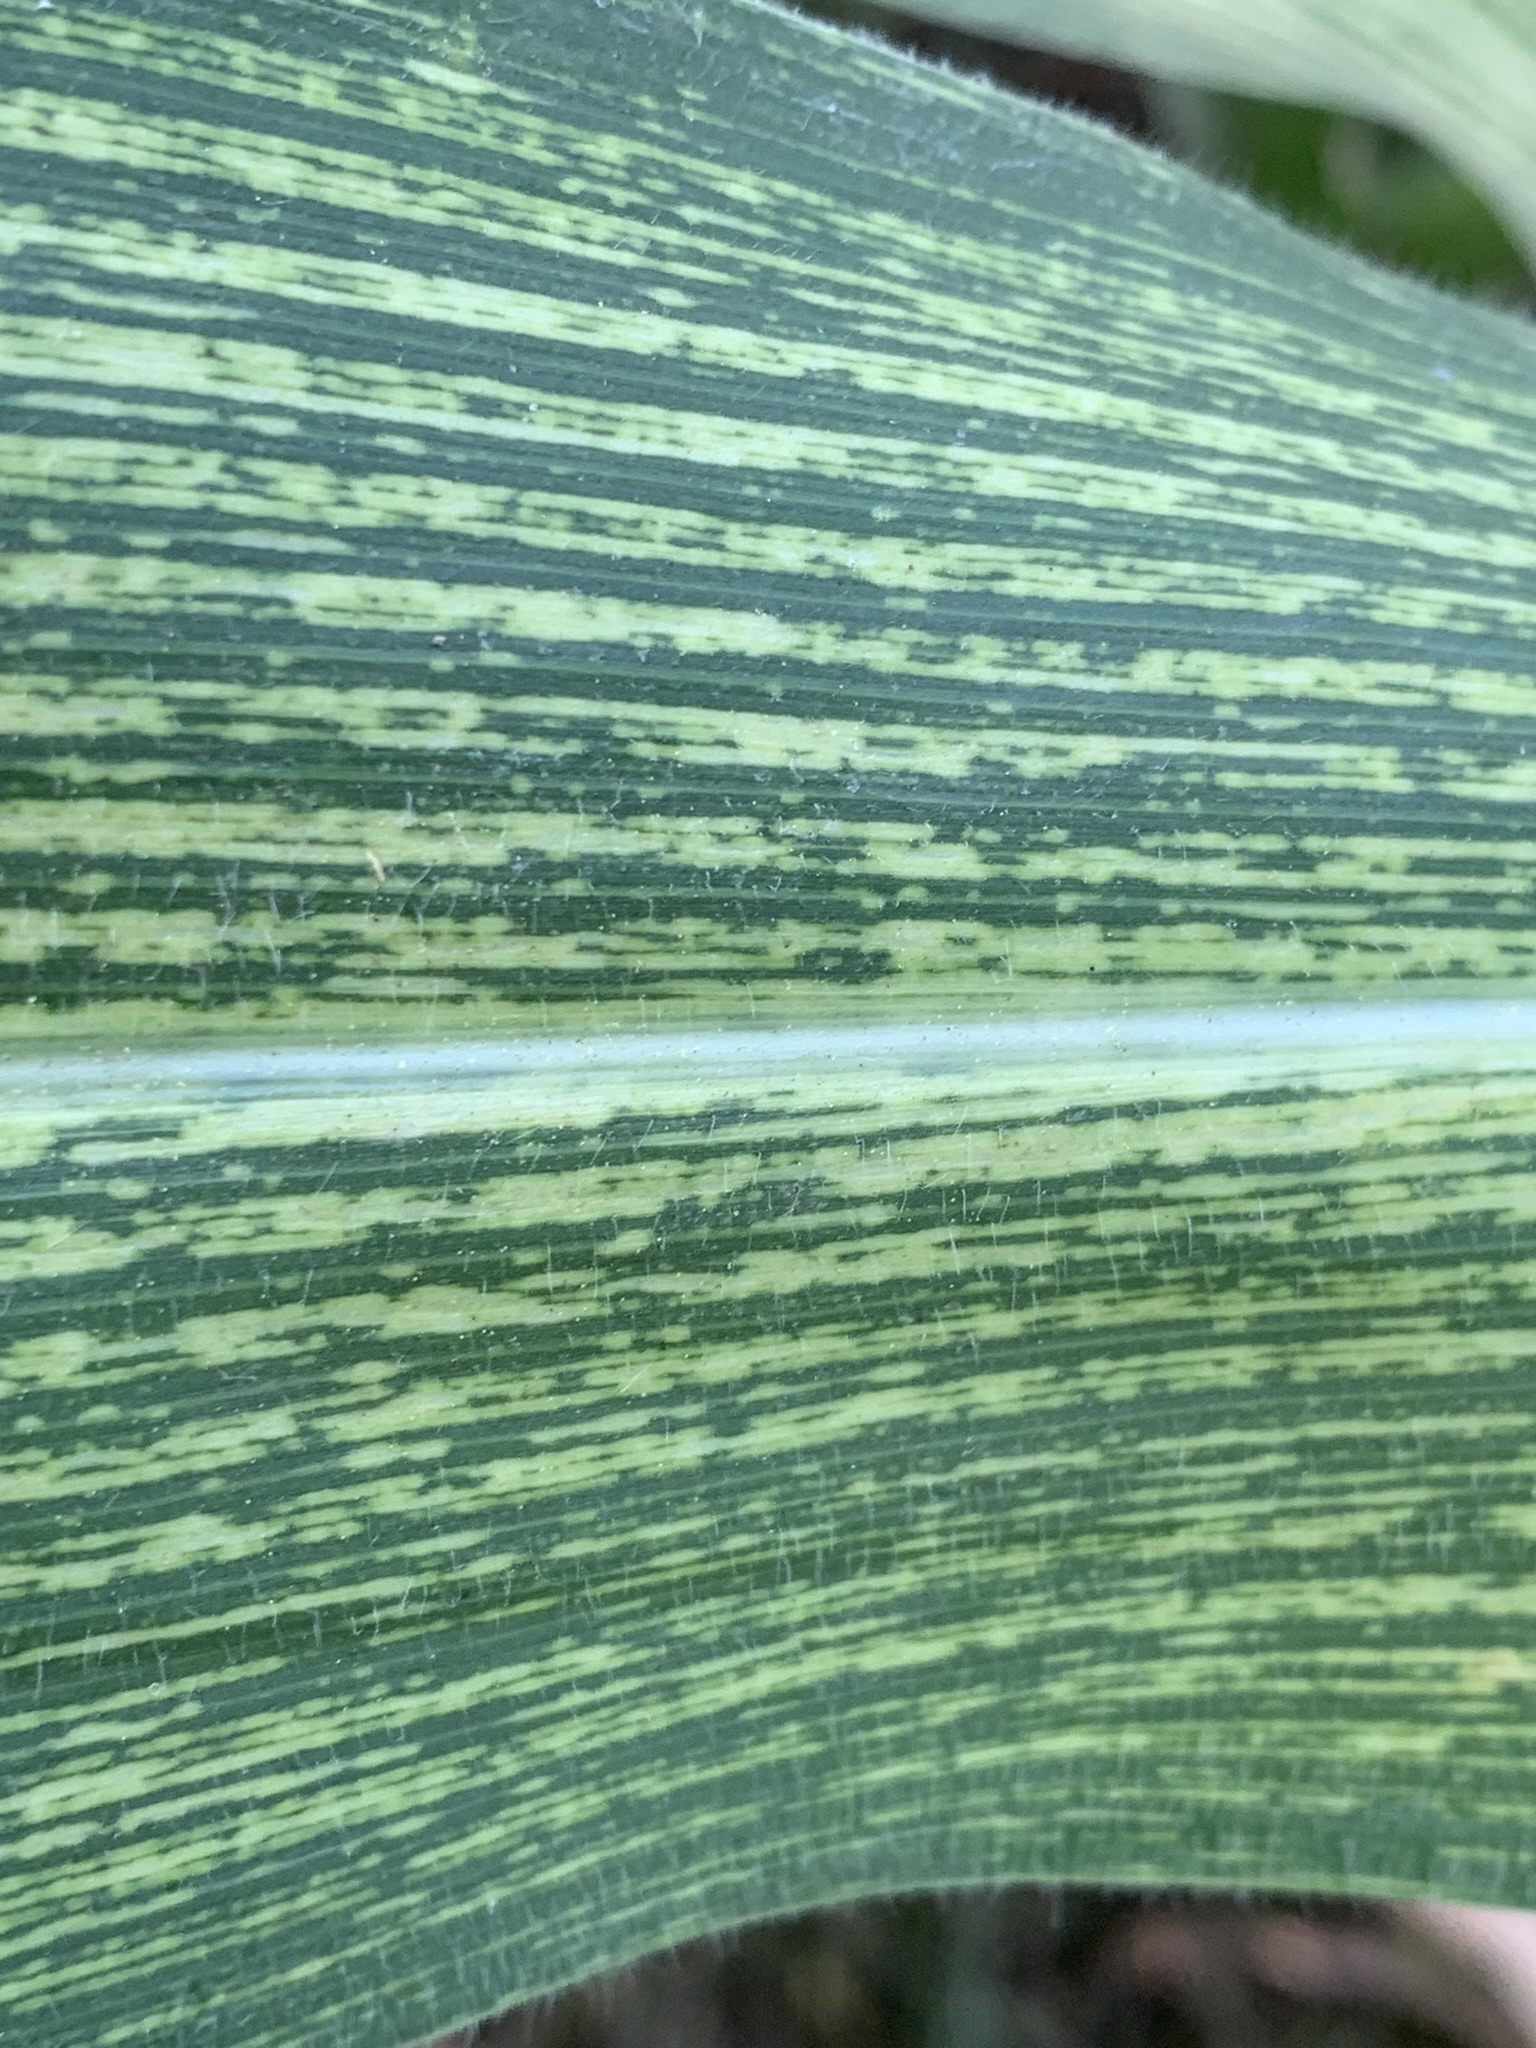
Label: MSV